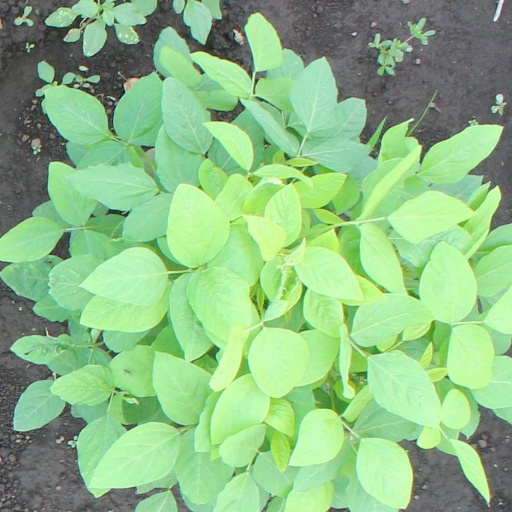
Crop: soybean